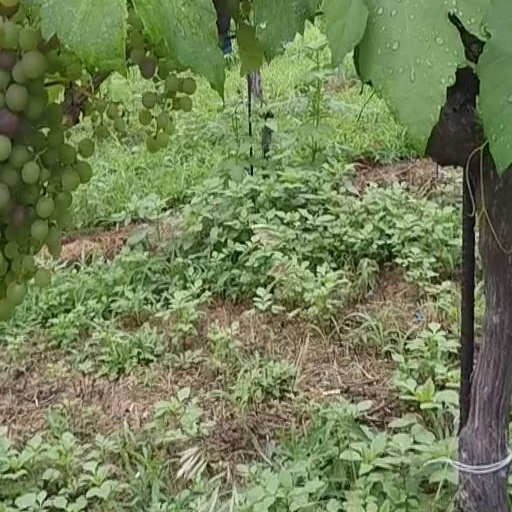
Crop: grape